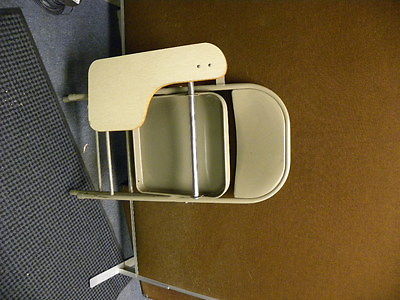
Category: chair